The New Adventures of Zorro (1981 TV series)

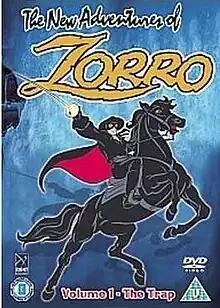
DVD Cover

The New Adventures of Zorro is an American animated television series produced by Filmation in 1981. The series, which has 13 episodes, is based on the fictional character created by Johnston McCulley. It aired as part of "The Tarzan/Lone Ranger/Zorro Adventure Hour".